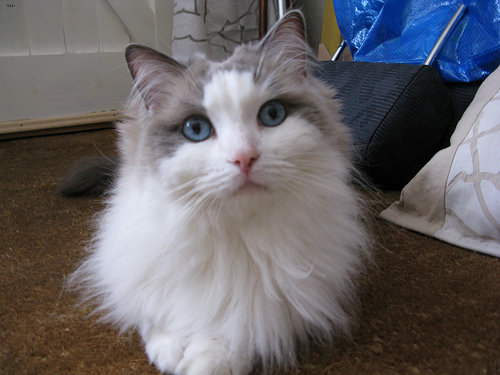
Breed: ragdoll